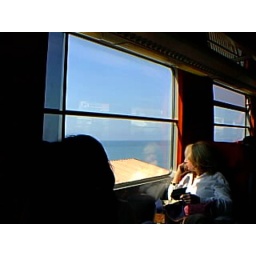
Passenger and windows on a passenger train in France near Nice. April 2000.